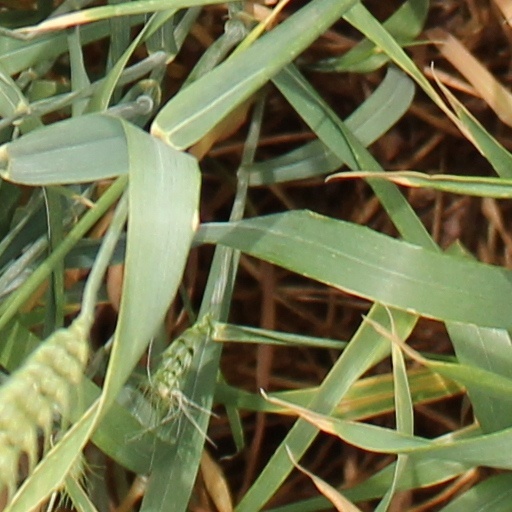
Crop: wheat